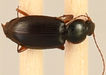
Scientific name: Synuchus impunctatus
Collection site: Steigerwaldt-Chequamegon NEON (STEI), plot STEI_003